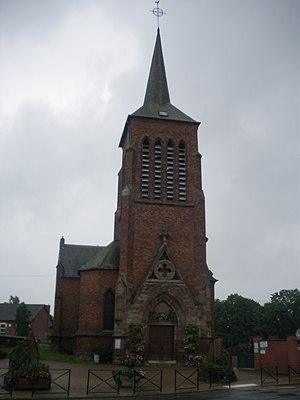
Vue de l'église de Meurchin.